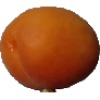
Label: apricot